Geoffrey Lloyd, Baron Geoffrey-Lloyd

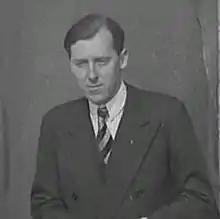
Lloyd in 1938

Geoffrey William Geoffrey-Lloyd, Baron Geoffrey-Lloyd, PC (born Geoffrey William Lloyd; 17 January 1902 – 12 September 1984), was a British Conservative politician. He was a Member of Parliament across three different constituencies from 1931 to 1945, and from 1950 to 1974, and served in several ministerial roles in the 1940s and 1950s.